Ōta Chōfu

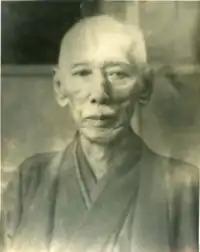
Ōta Chōfu

Ōta was born in Shuri, and in 1882 became one of the first Okinawan students in the Meiji period to be awarded a scholarship to study in Tokyo. After studying at Gakushūin and Keiō Universities, he returned to Okinawa in 1893, and helped found the Ryūkyū Shimpō, the first newspaper in Okinawa.